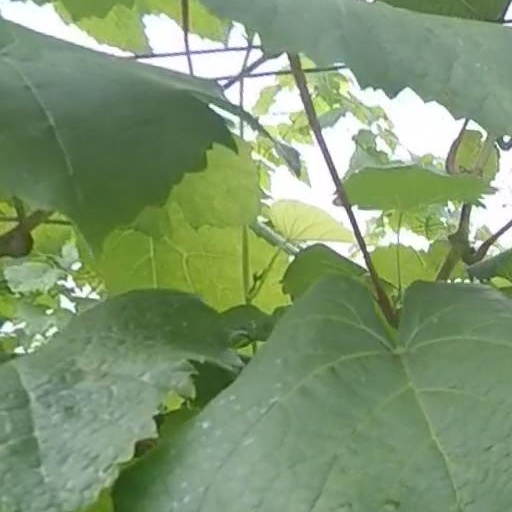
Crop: grape